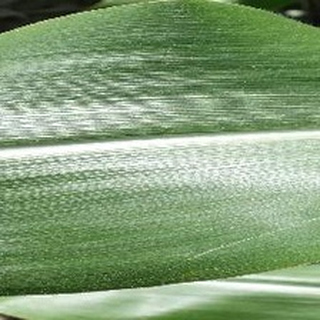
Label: healthy_corn